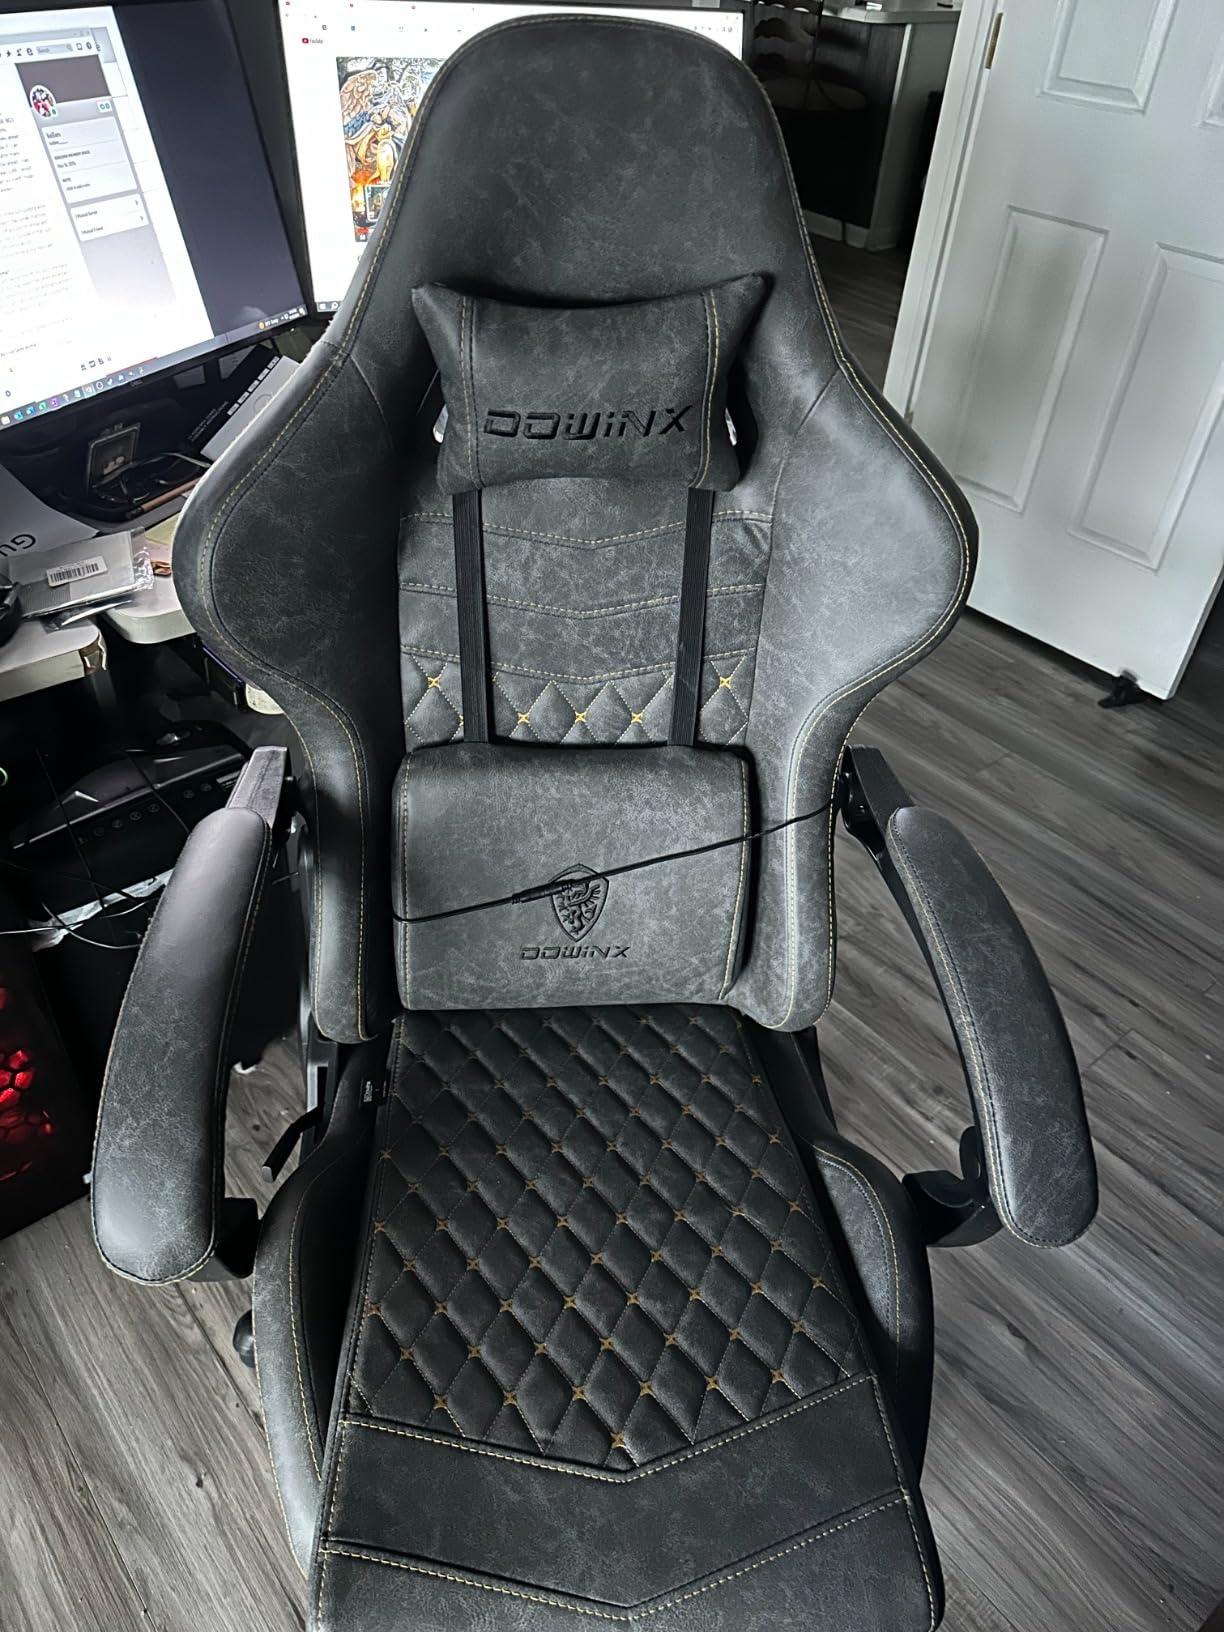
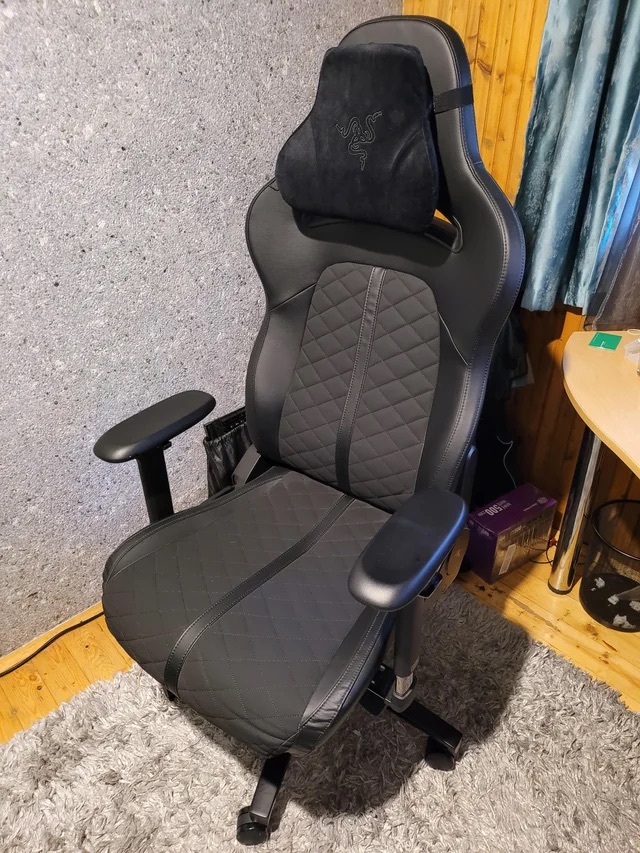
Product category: items_chair
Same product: no